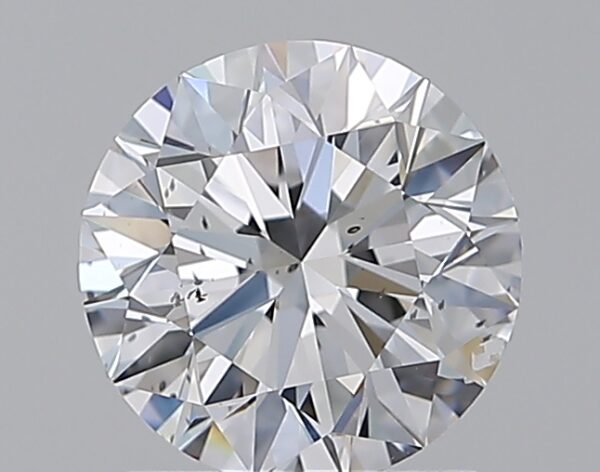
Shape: round
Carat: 1.5
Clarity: SI1
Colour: D
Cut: EX
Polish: EX
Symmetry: EX
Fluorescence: N
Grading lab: GIA
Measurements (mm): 7.25 x 7.3 x 4.56